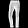
Label: Trouser